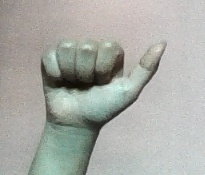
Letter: dhad